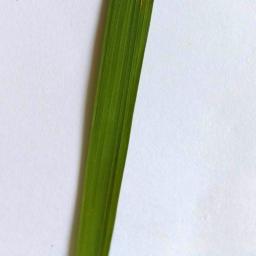
Label: Rice___Healthy